Pietroasele fort

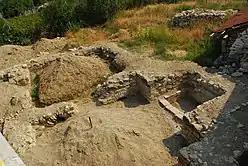
Thaermae

The castra of Pietroasele (also called Pietroasa de Jos) was a Roman fort in Roman Dacia located in the centre of Pietroasele (Romania). It was built under Trajan after Trajan's Dacian Wars in about 106 AD but abandoned at the beginning of Hadrian's reign when Wallachia was given up to the Roxolani. It was used again at the beginning of the 3rd century in the reign of Caracalla. It was rebuilt by Constantine the Great after his victory over the Goths in 328 when Constantine created the Constantine Wall of the Dacian Limes. It was abandoned in the same century.